Athletic Grounds (Philadelphia)

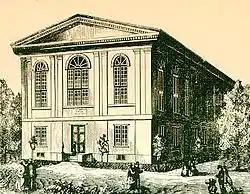
Wagner Free Institute, at 17th and Montgomery

The ballpark's location has typically been given as North 15th Street and Columbia Avenue (now Cecil B. Moore Avenue). Local newspapers normally presented the location as 15th and Columbia. The Philadelphia "Inquirer" for June 15, 1869, p. 3, gave the location as 17th and Columbia.